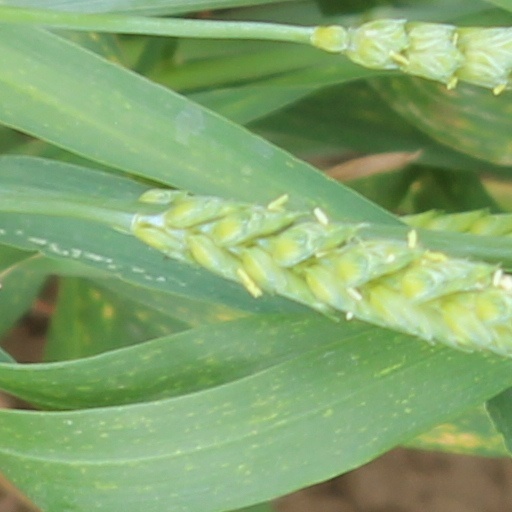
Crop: wheat